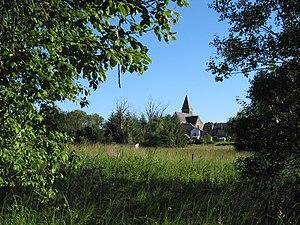
Herbeumont (Belgique) le village au printemps.
Herbeumont est une commune francophone de Belgique située en Région wallonne dans la province de Luxembourg, ainsi qu’un village où siège son administration.